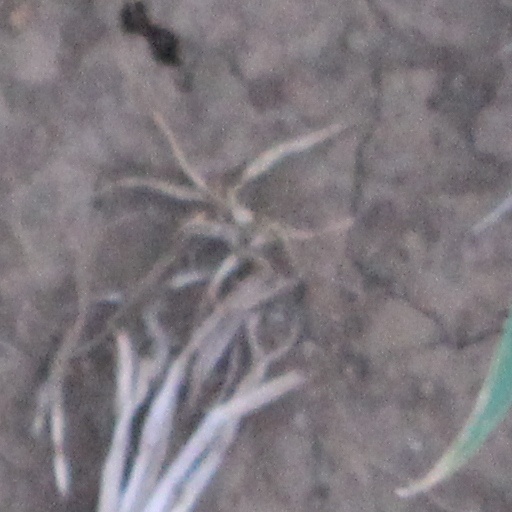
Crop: wheat